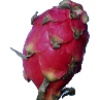
Label: Pitahaya Red 1